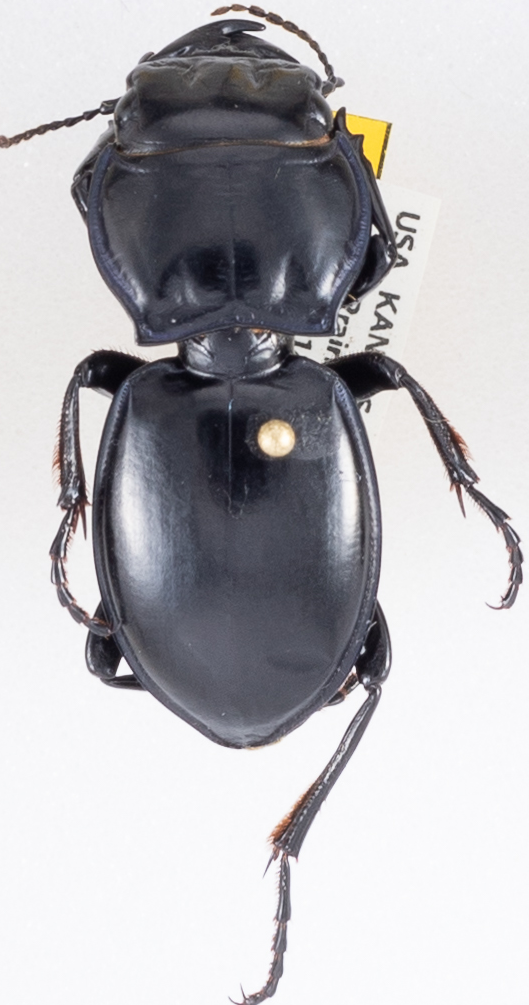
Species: Pasimachus californicus
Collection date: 2018-09-10
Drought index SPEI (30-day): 1.85
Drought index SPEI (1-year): -0.9
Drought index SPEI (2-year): -0.86